Tupig
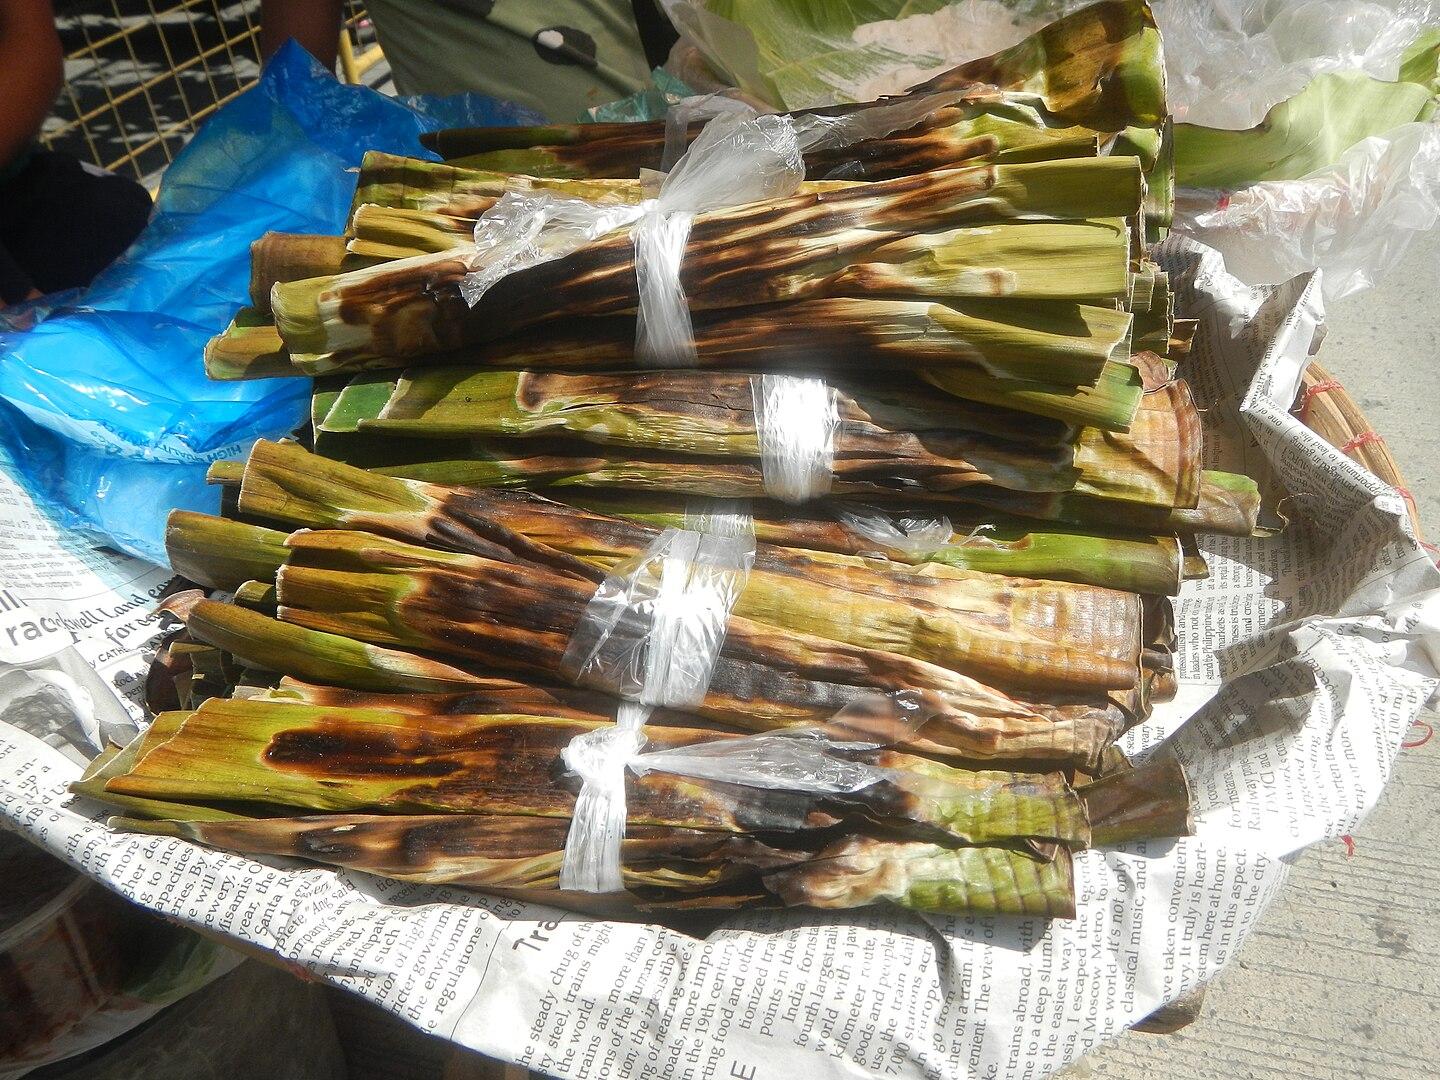
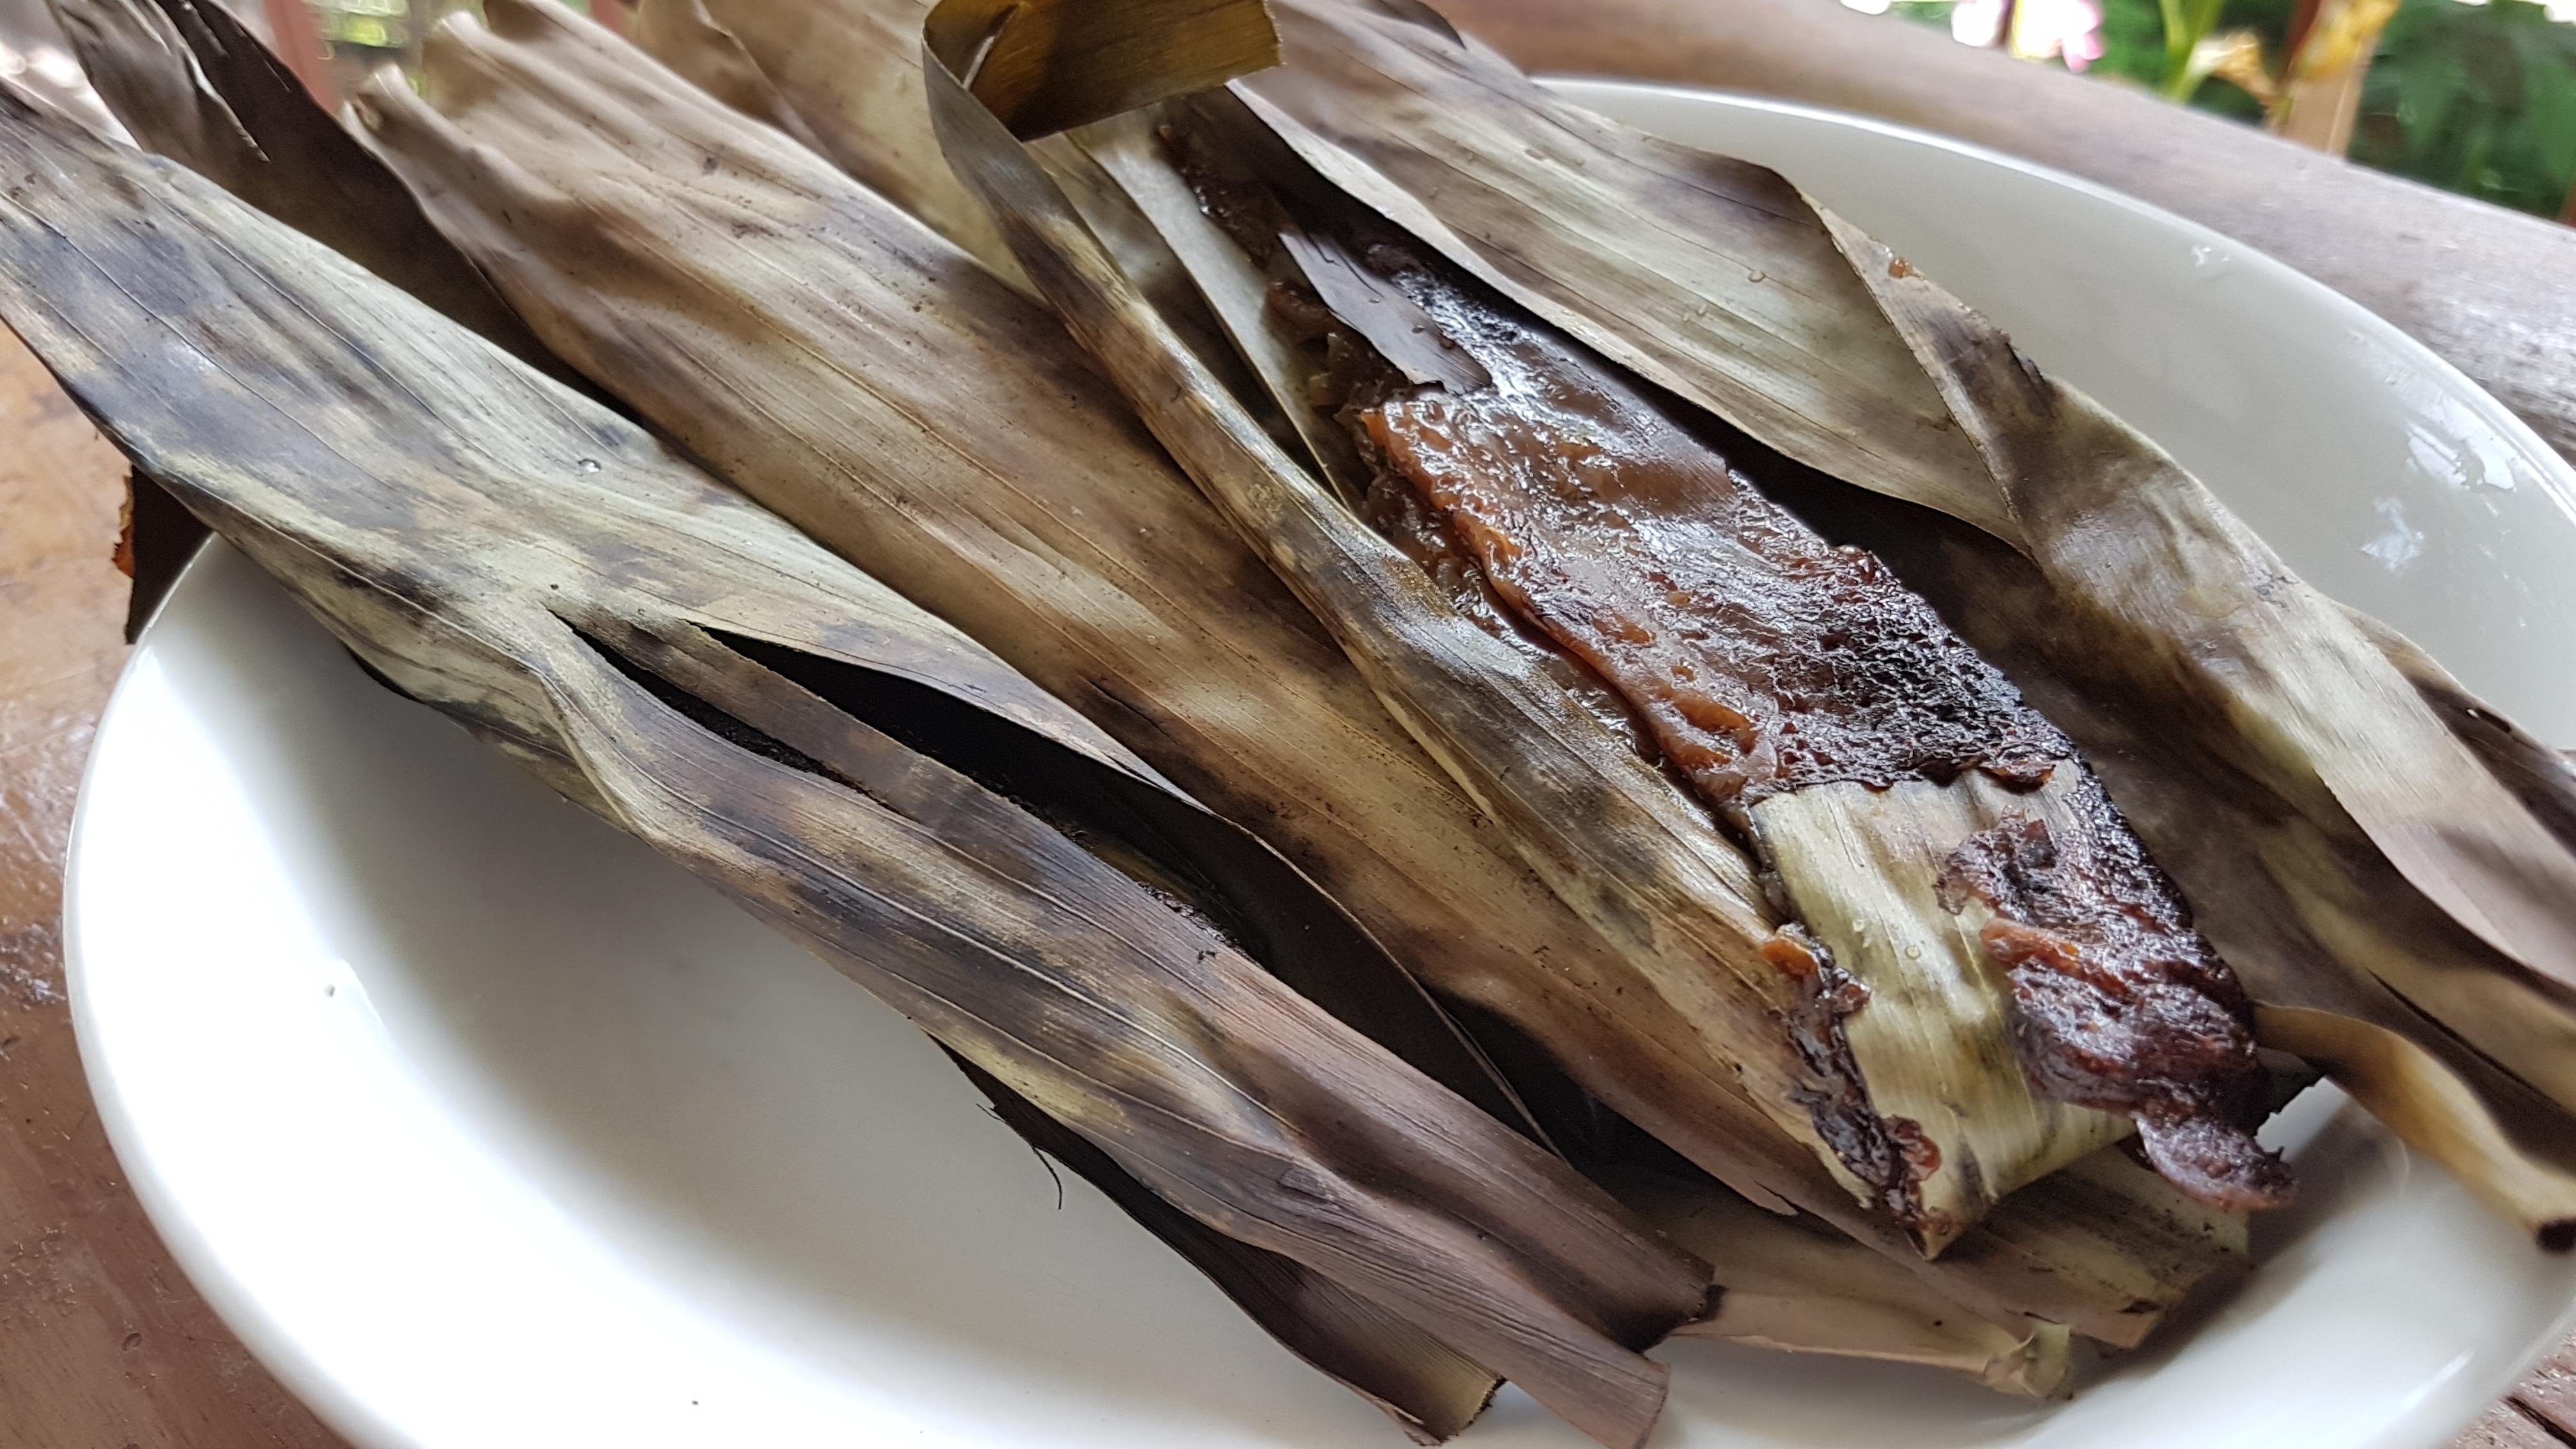
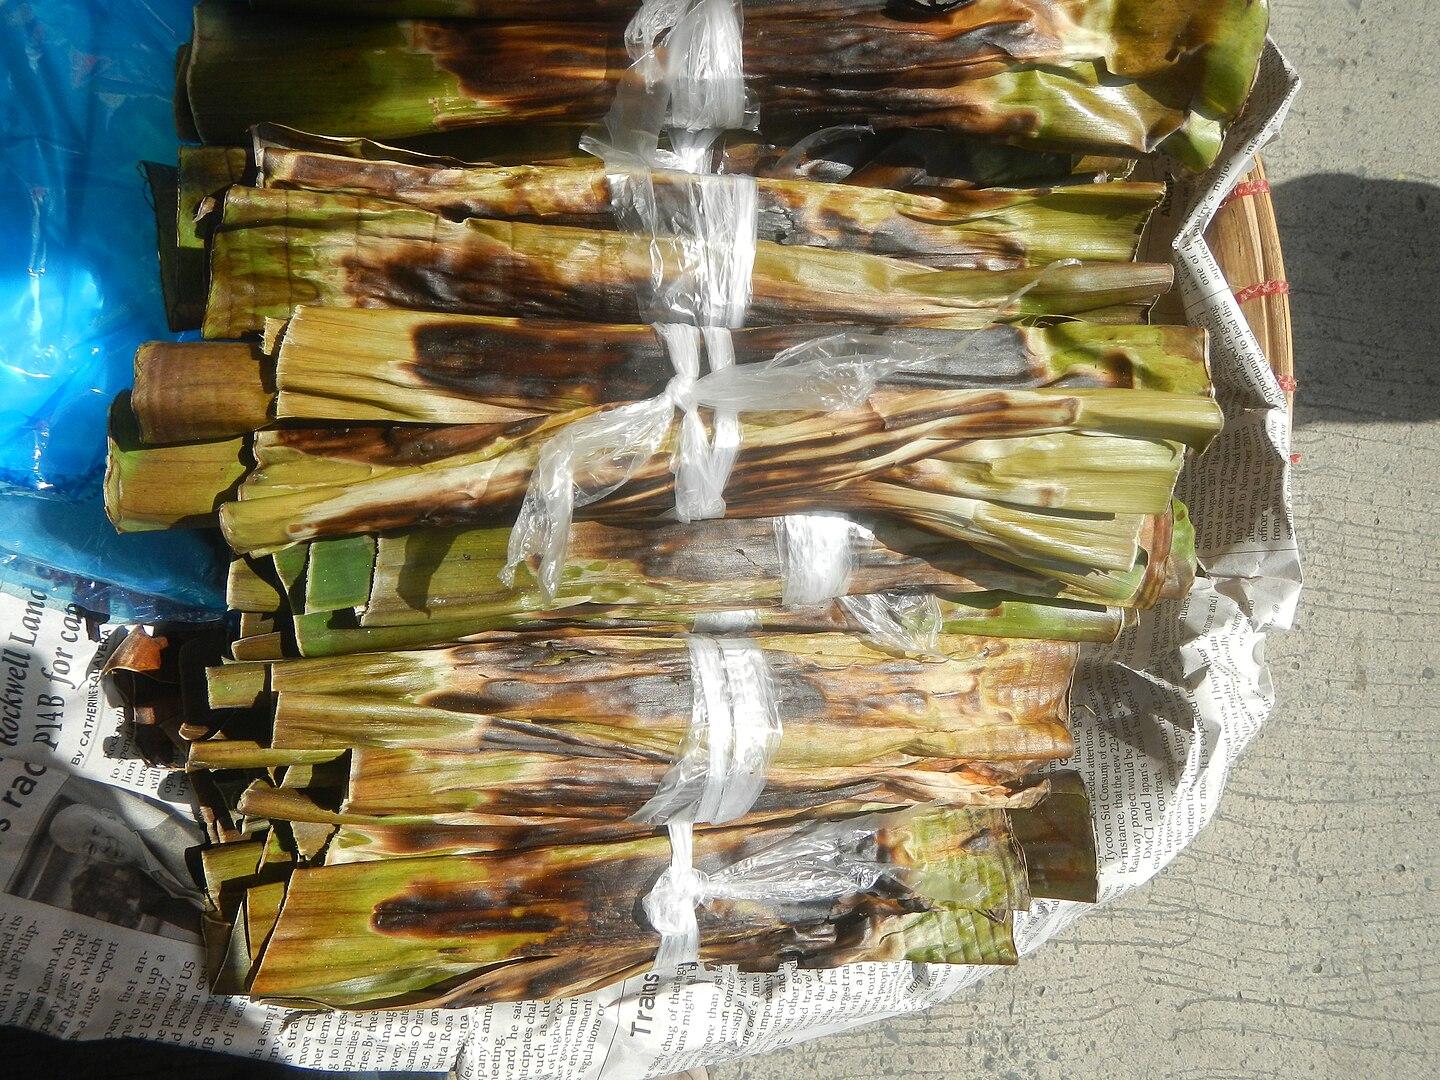
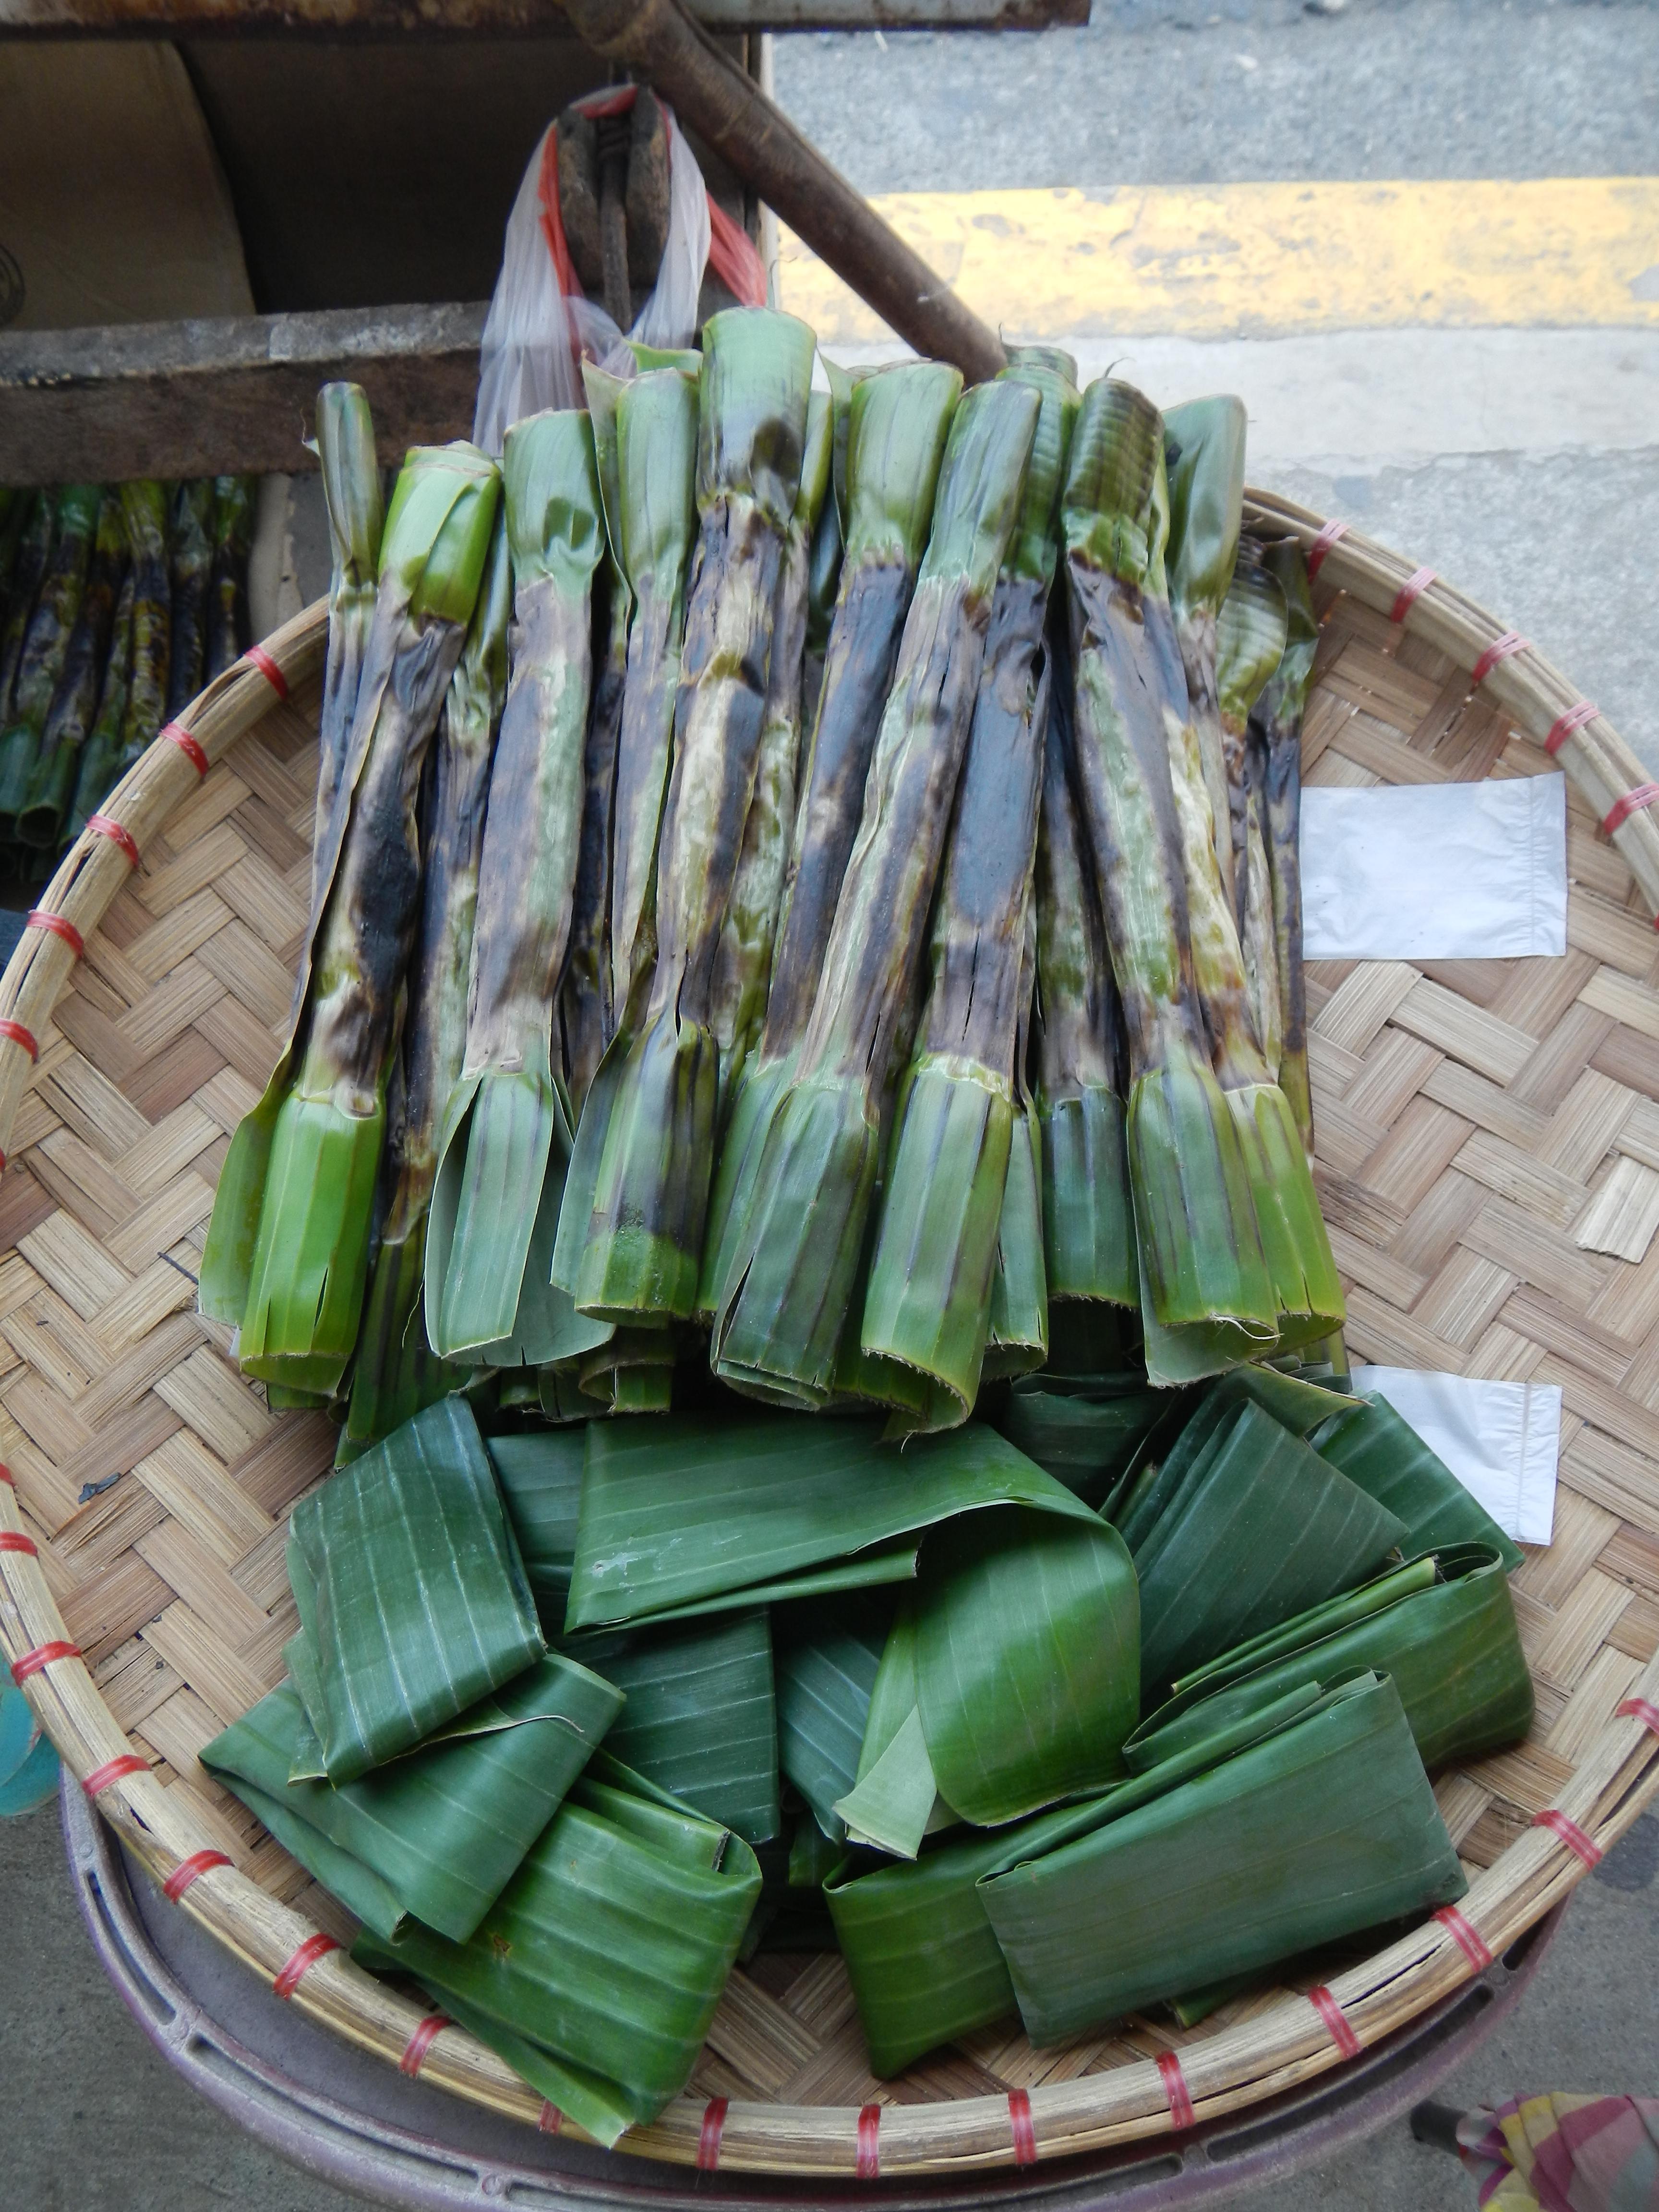
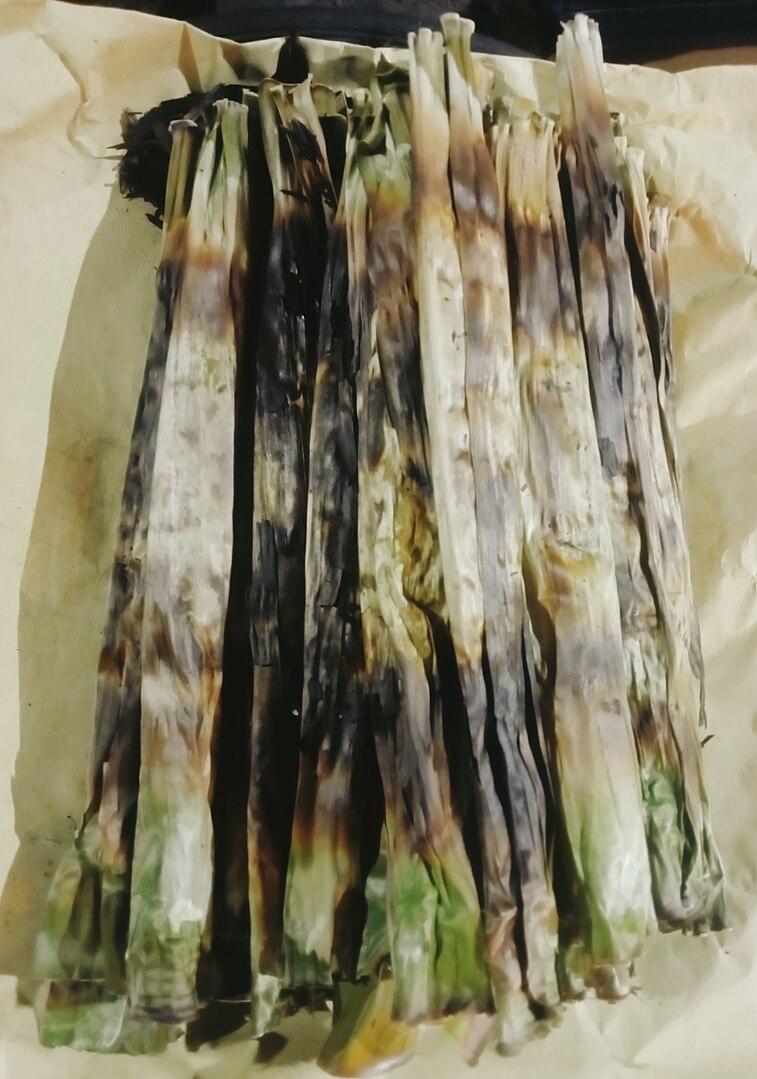
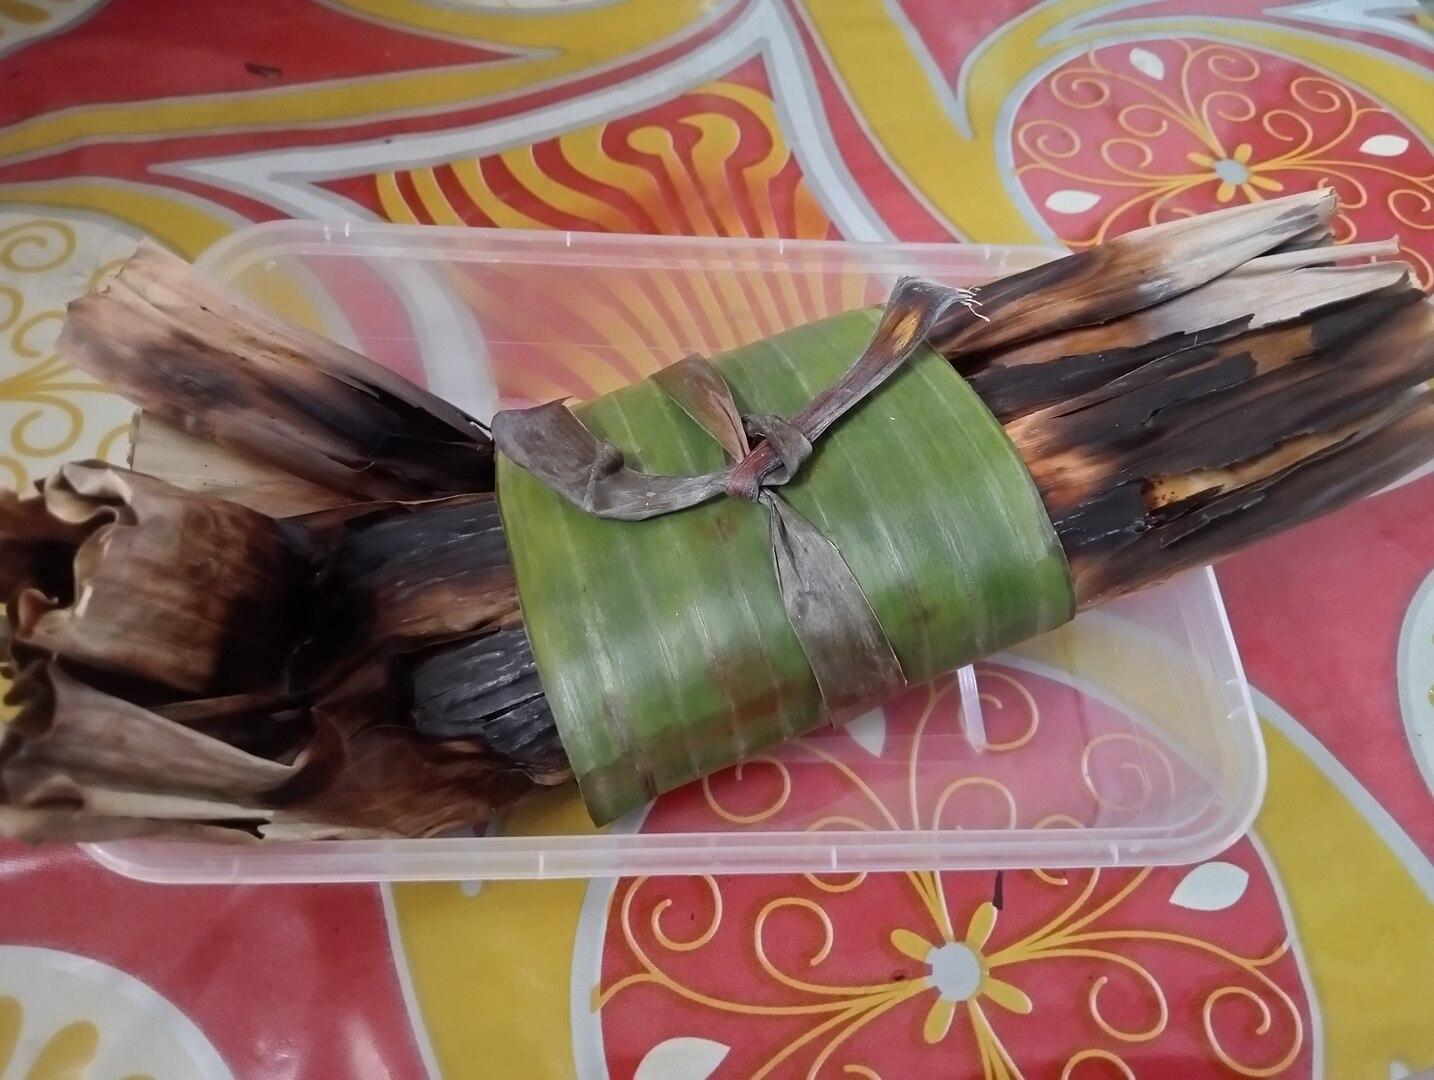
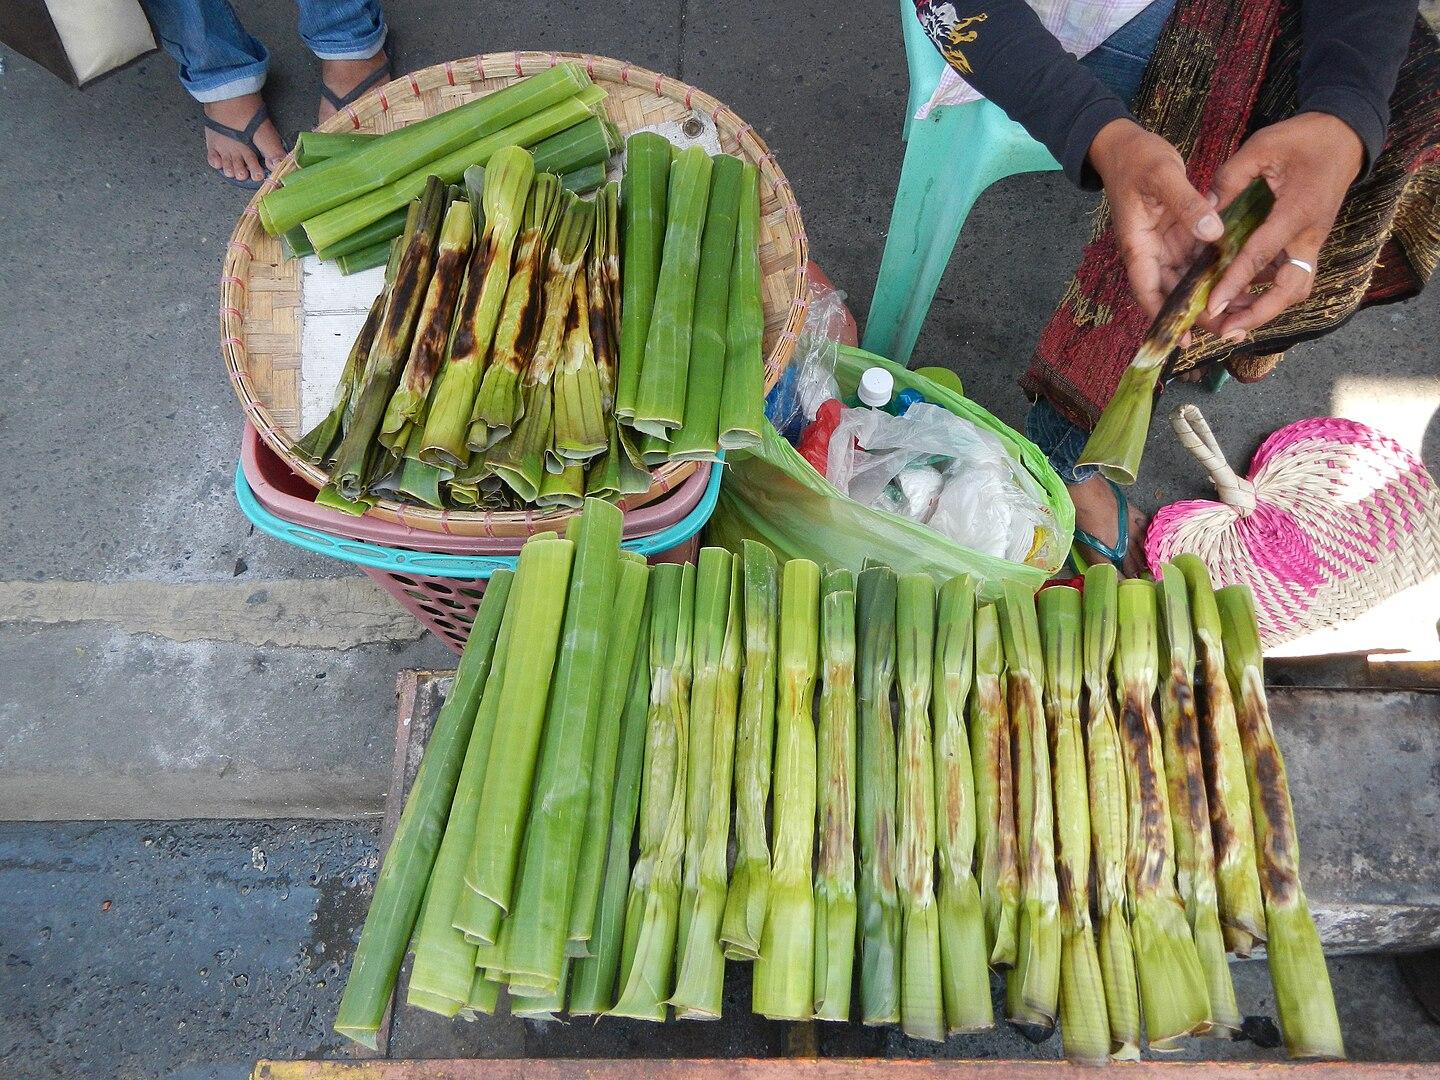
Also known as:
jv - Javanese: Tupig
Category: snack (rice cake)
Cuisine: Filipino
Associated cuisines: Filipino
Area: Pangasinan, Tarlac, Ilocos
Countries: Philippines
Region: South Eastern Asia, , , ,
The dish is made from fermented soaked glutinous rice mixed with coconut milk, sugar, and coconut strips. It is wrapped into a cylindrical form in banana leaves and baked directly into charchoal.